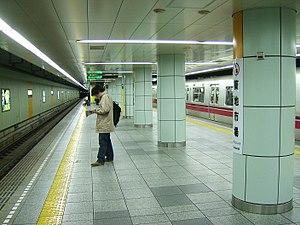
Tsukijishijō est une station du métro de Tokyo sur la ligne Ōedo dans l'arrondissement de Chūō à Tokyo. Elle est exploitée par le Bureau des Transports de la Métropole de Tokyo.